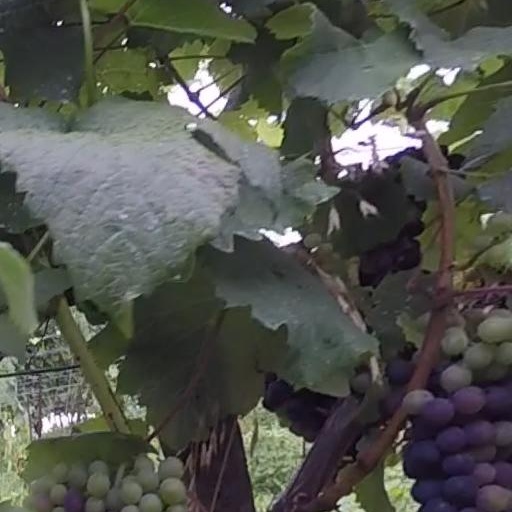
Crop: grape